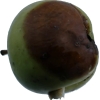
Label: Apple 12